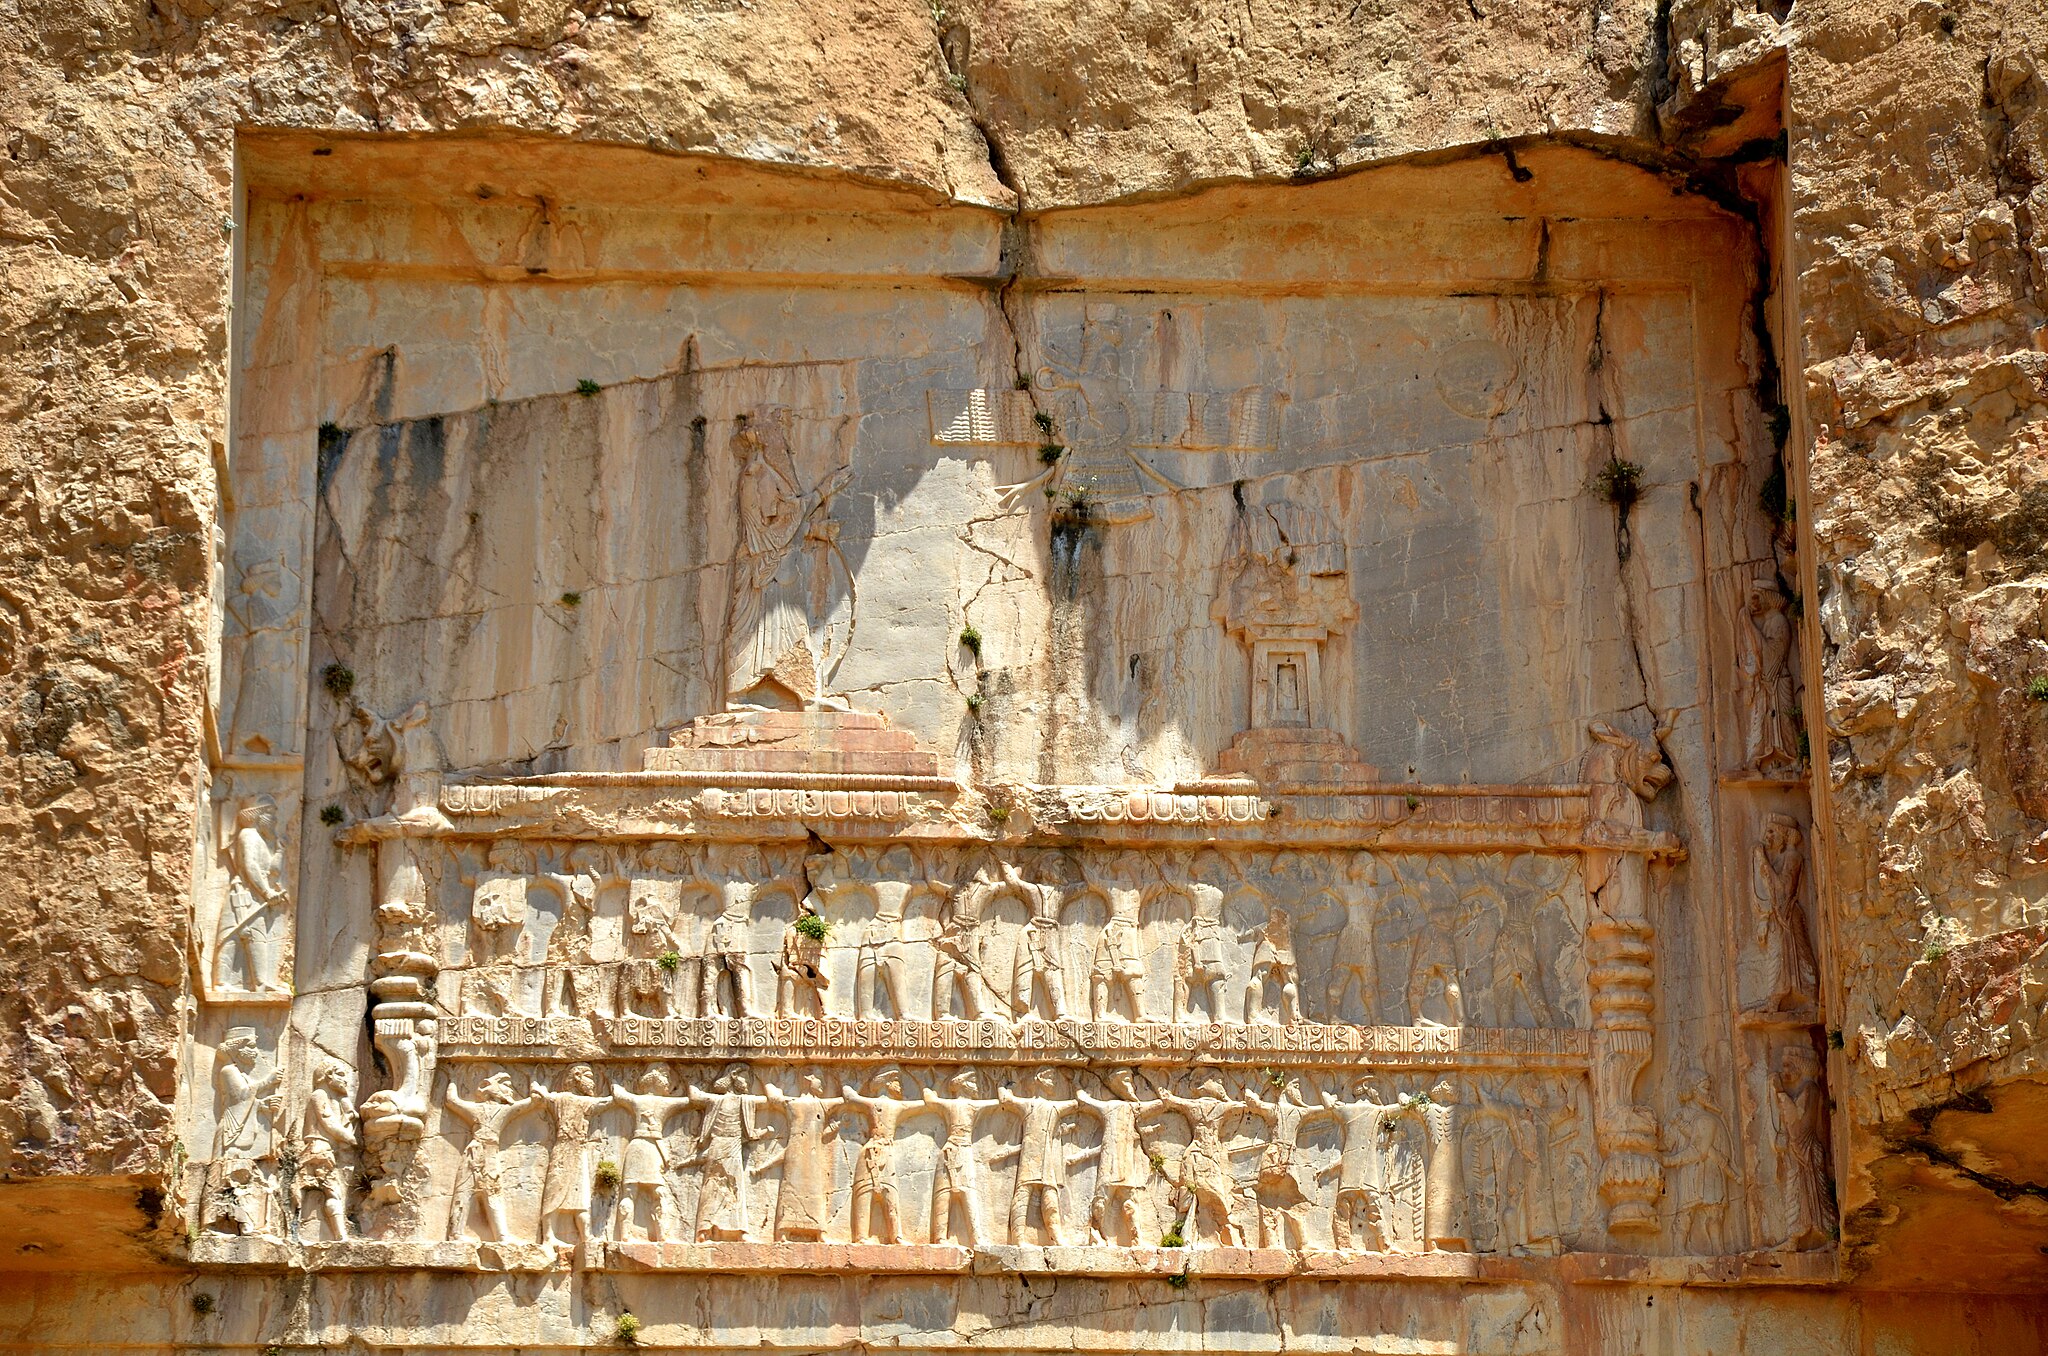
Title: Naghsh Rostam - Rostam inscription - panoramio
Description: Naghsh Rostam - Rostam inscription
Date: Taken on 26 April 2012
Categories: Tomb of Xerxes I, Panoramio files uploaded by Panoramio upload bot, Reliefs in Naqsh-e Rustam, Panoramio images reviewed by trusted users, Photos from Panoramio, Iran photographs taken on 2012-04-26, Photos from Panoramio ID 1317158